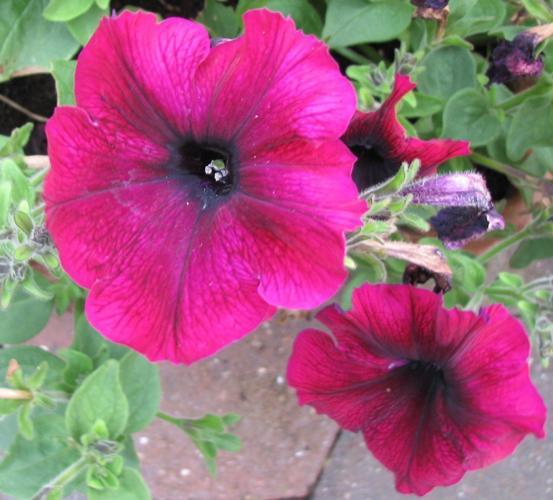
Label: petunia